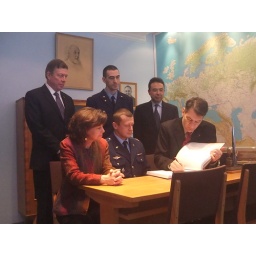
Signing the guest book in Gagarin's office